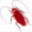
Label: cockroach